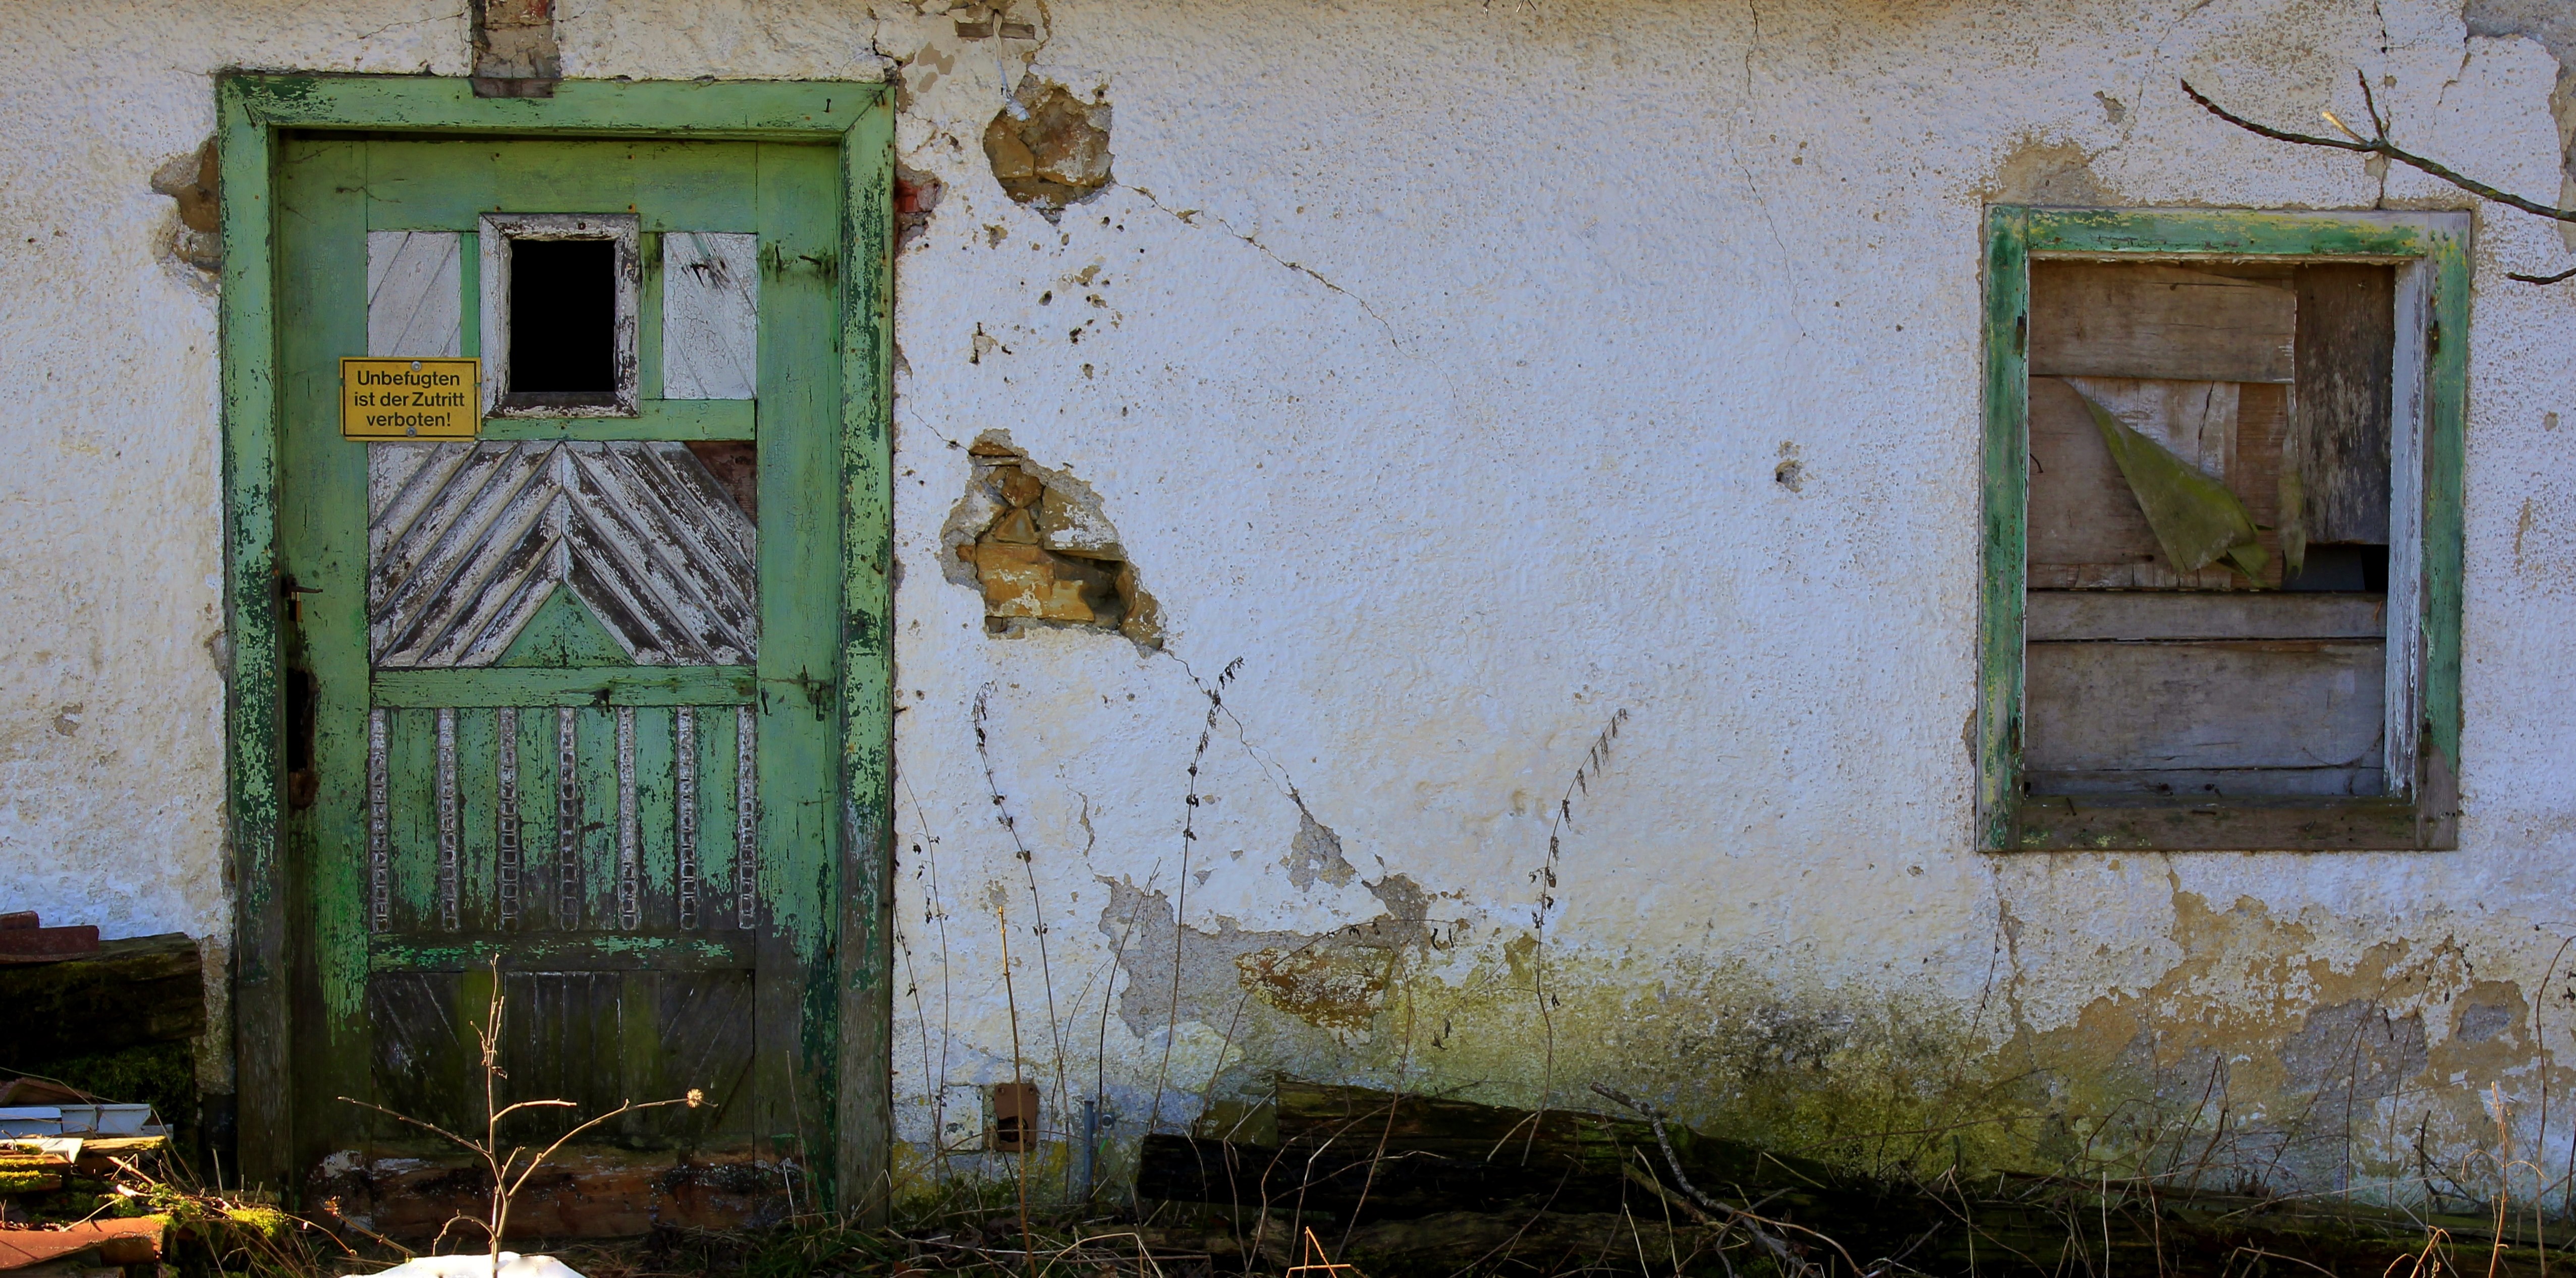
house, window, alley, home, wall, shack, cottage, facade, door, painting, art, ruins, masonry, house wall, urban area